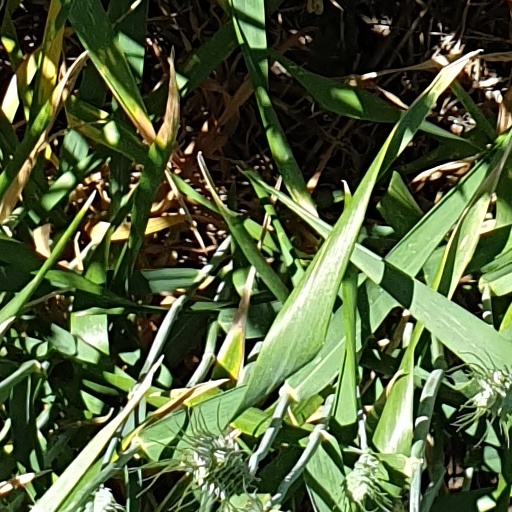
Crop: wheat